Culture of Myanmar

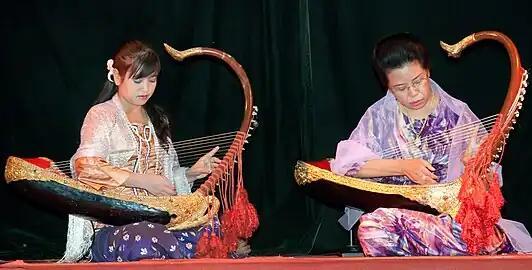
Two female musicians play the "saung" at a performance in Mandalay.

Various types of Burmese music use an array of traditional musical instruments, assembled in an orchestra known as "hsaing waing" which the Burmese "saing saya" Kyaw Kyaw Naing has made more widely known in the West. Burmese traditional music is atypical in Southeast Asian music, as it is characterised by sudden shifts in rhythm and melody as well as change in texture and timbre. It employs different ways and occasions of playing music in Myanmar. Historically, the "Hsaing-wine" is played for the auspicious ceremonies and royal presence. "Byaw" is well familiar to the village environments. Different forms of music are accompanied by different kinds of instruments. An instrument unique to Burma is the "saung-gauk", an arched harp that can be traced to pre-Hittite times.